Grasshopper Club Zurich

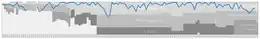
Chart of GCZ table positions in the Swiss football league system

Grasshopper Club Zurich was founded on 1 September 1886 by Tom E. Griffith, an English student. In 1893, the Grasshopper Club became the first Swiss team to play in (what was then) Germany, defeating Strasbourg 1–0. The first Swiss championships (then called "Serie A") were held in 1897–98 and were won by the Grasshoppers, as was the first championship played using a league system in 1899–1900.